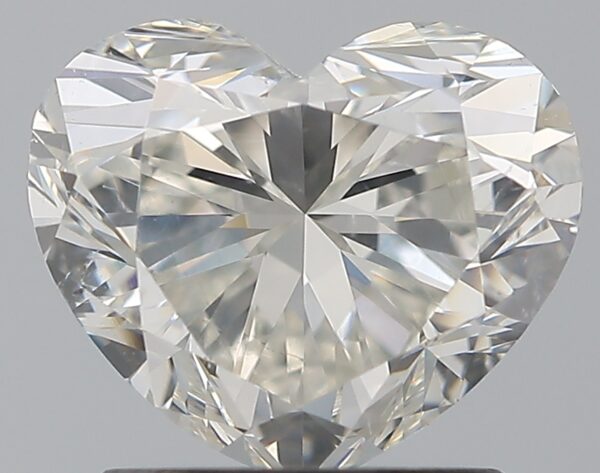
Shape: heart
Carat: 1.5
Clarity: SI1
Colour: I
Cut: VG
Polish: EX
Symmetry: VG
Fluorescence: N
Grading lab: GIA
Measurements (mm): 6.48 x 7.68 x 4.66